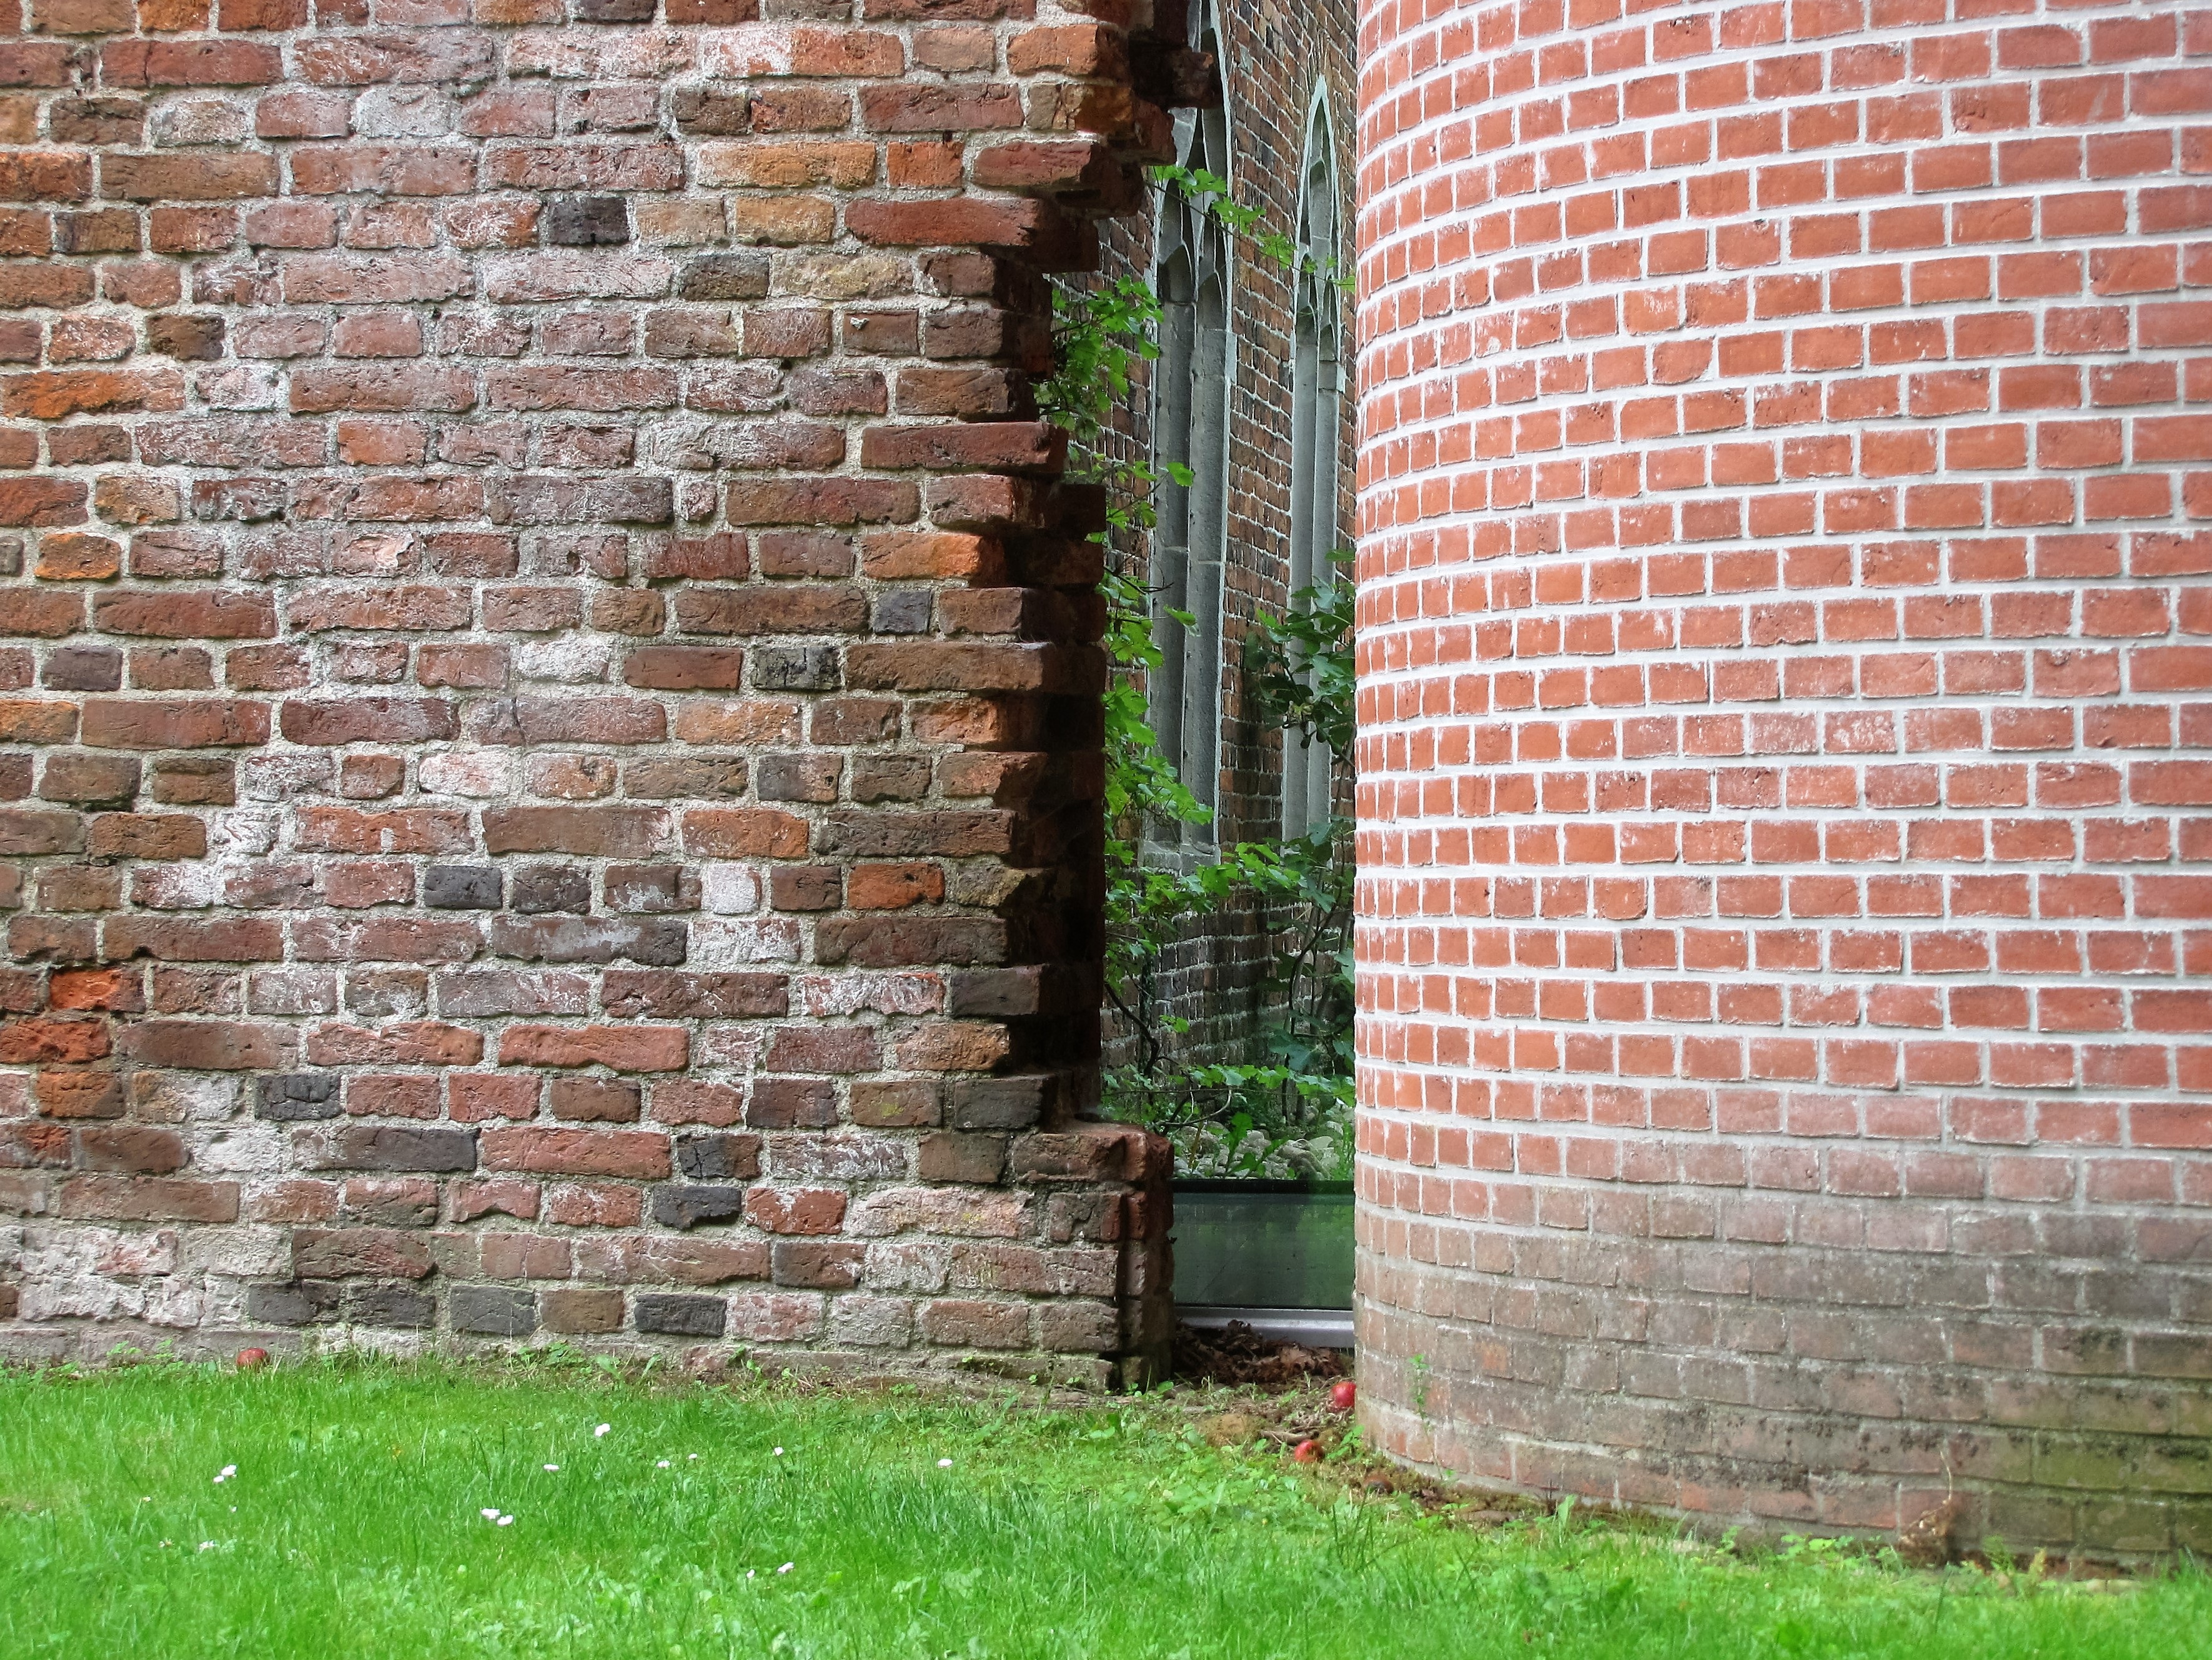
lawn, wall, walkway, property, stone wall, brick, material, medieval, brickwork, kloostertuin, monastery wall